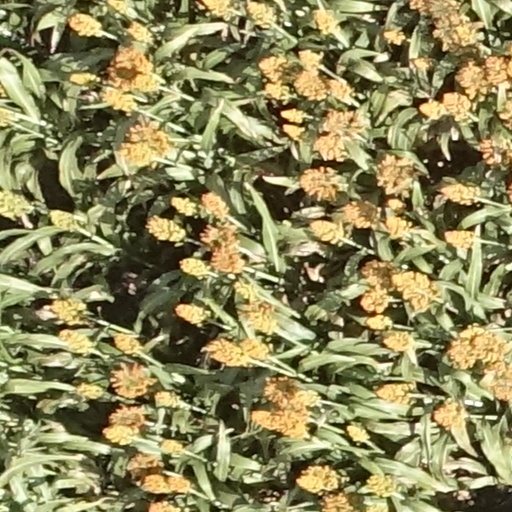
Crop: sorghum